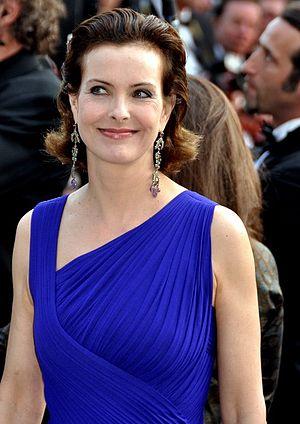
Carole Bouquet au festival de Cannes
Carole Bouquet, née le 18 août 1957 à Neuilly-sur-Seine, est une actrice française.
Le Festival de Cannes 2014, 67ᵉ édition du festival, se déroule du 14 au 25 mai 2014 au palais des festivals, à Cannes. La présidente du jury est Jane Campion et le maître de cérémonie Lambert Wilson. Le long métrage Winter Sleep, de Nuri Bilge Ceylan, remporte la Palme d'or.
Le Festival international du film de Shanghai est un des plus importants festival de cinéma de l'Asie de l'Est.